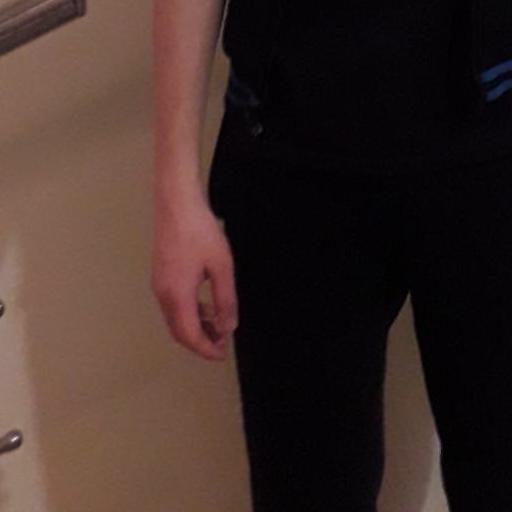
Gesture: no_gesture